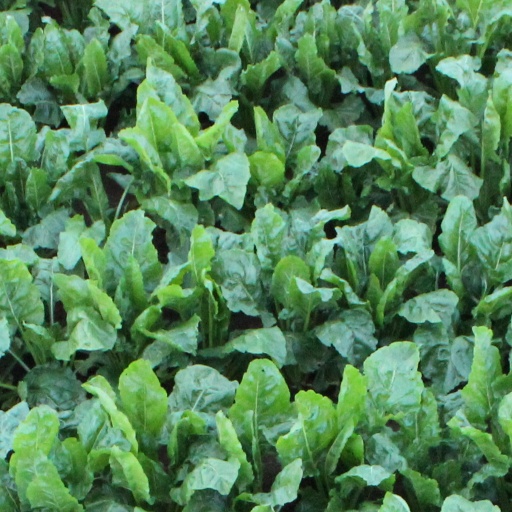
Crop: sugar beet